Siena Cathedral Pulpit

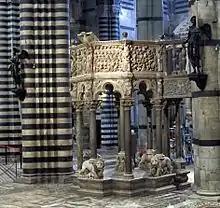
Siena Cathedral Pulpit

The pulpit itself is octagonal and it has a central column on a pedestal that is encircled with the carved figures of ‘Philosophy’ and the ‘Seven Liberal Arts’. There are eight outer columns made of granite, porphyry and green marble that are "supported alternately, like the Pisa pulpit on flat bases and lions." On the Panels, there are carved reliefs that "represent a Christological cycle from the Visitation to the Last Judgment. An aspect of these panels is that each one shows more than one subject, whereas, the Last Judgment is told in the space of two reliefs. The panels of this monumental pulpit share the same compression style of the Late Antique and Roman sarcophagi. In between each of the panels on the corner sections Nicola chose to include Christian symbols to help make the story line of the panels to flow more effortlessly. The many figures in each scene with their chiaroscuro effect show a richness of surface, motion and narrative.